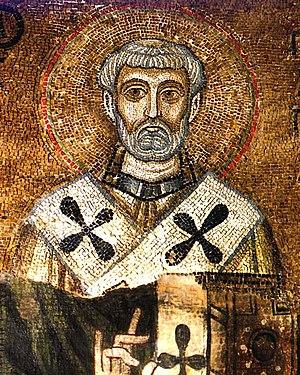
La Première épître de Clément, ou Épître de Clément aux Corinthiens, est une lettre rédigée en grec par Clément de Rome, évêque de cette ville dans les années 90. Considéré comme pape, il est canonisé sous le nom de saint Clément Iᵉʳ dans les traditions catholique et orthodoxe. C'est en grande partie à cette lettre que Clément doit sa notoriété. Il s'agit du seul écrit de cet auteur.